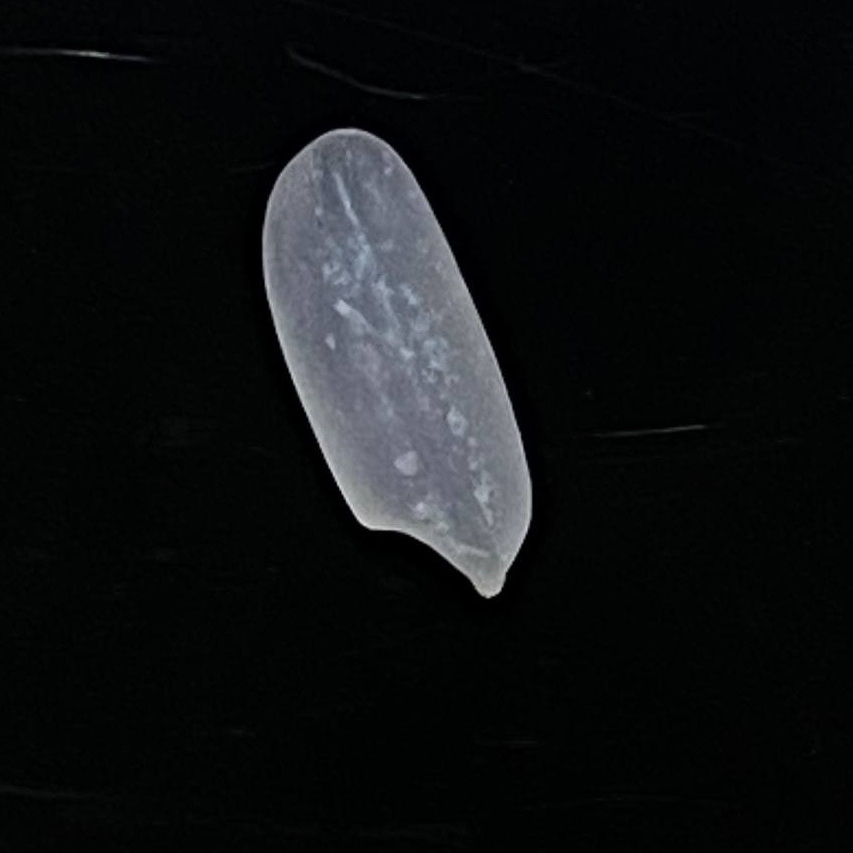
Rice variety: Subol_Lota